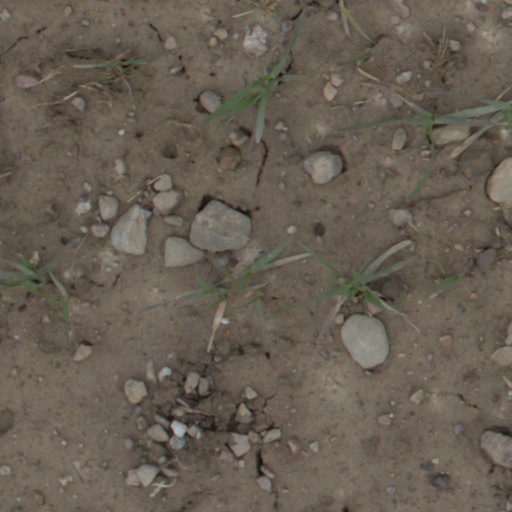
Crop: wheat